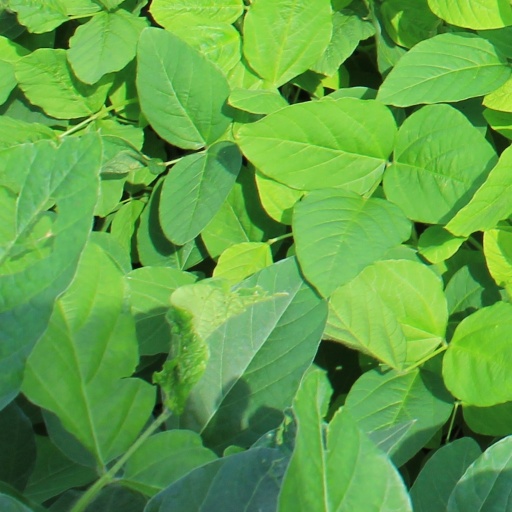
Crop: soybean